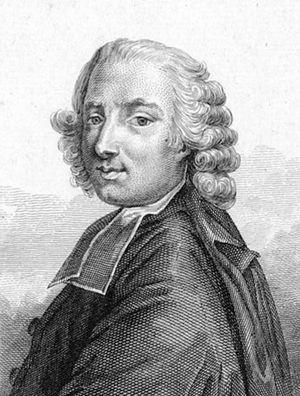
Pierre-Joseph Thoulier d'Olivet, dit l'abbé d'Olivet, né à Salins le 1ᵉʳ avril 1682 et mort à Paris le 8 octobre 1768, est un homme d'Église, grammairien et traducteur français.
Cet article présente la liste des membres de l'Académie française, rangée par ordre chronologique de leur élection à chaque fauteuil. Cette liste est précédée d'une liste réduite portant uniquement sur les membres actuels et présentée successivement selon quatre modes de rangement : par ordre alphabétique, par numéro de fauteuil, par date d'élection et par date de naissance.